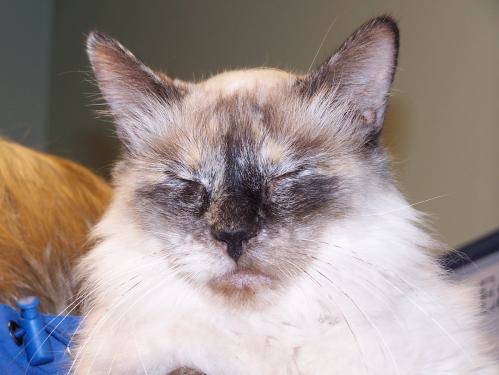
Label: cat